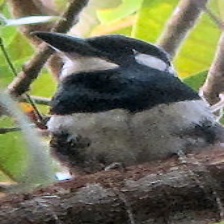
Species: BLACK BREASTED PUFFBIRD
Scientific name: NOTHARCHUS PECTORALIS